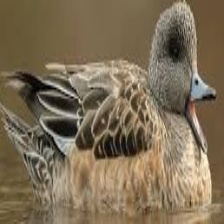
Species: AMERICAN WIGEON
Scientific name: MARECA AMERICANA
ImageNet parent category: drake